Indian Ocean Adventure: The Japanese Raids on Ceylon

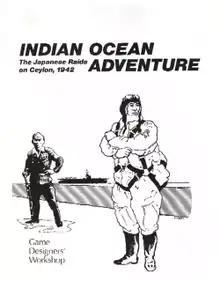
Rulebook cover, 1978

Indian Ocean Adventure: The Japanese Raids on Ceylon is a board wargame published by Game Designers' Workshop (GDW) in 1978 that simulates the World War II naval raid on Ceylon by a Japanese aircraft carrier fleet.